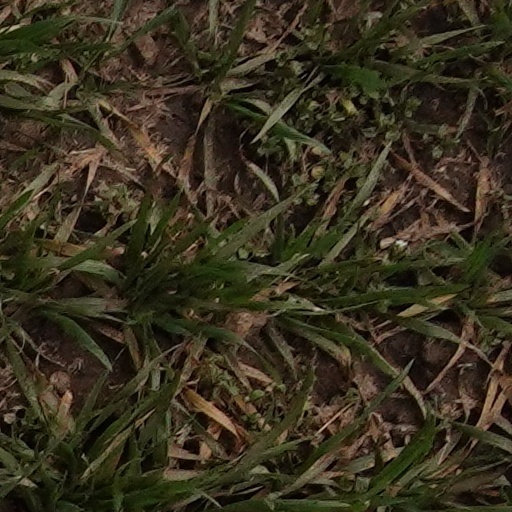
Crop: wheat